Chinese Cultural Center, Phoenix

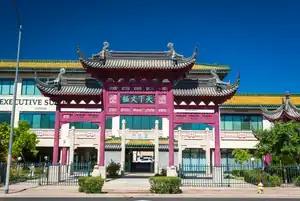
Replica of the Lingxing Gate at the Nanjing Fuzimiao. showing the typical Chinese elements used throughout the center (2017)

The original plans were announced in spring 1996, for a "Chinese Arizona Center" developed by Chinese-government owned COFCO's subsidiary BNU Corp. The project, to be built on of vacant land on 44th street, between Phoenix Sky Harbor Airport and Arizona State Route 202, in the southern part of Phoenix's Camelback East urban village. It was to include a formal Chinese garden, restaurants, an outdoor Chinese market, along with office and retail space. Further plans called for the addition of a mid-size hotel and two 11-story office towers. The developer suggested the restaurants and stores with Chinese products would attract local residents as well as tourists, and that the center could be a venue for cultural activities such as Chinese New Year celebrations. The project required that the zoning classification of the property of the land be changed by the Phoenix City Council.